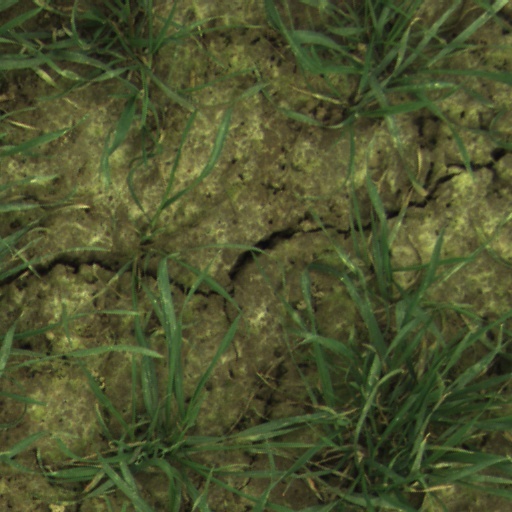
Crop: wheat